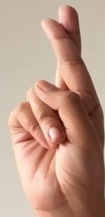
ASL sign: R